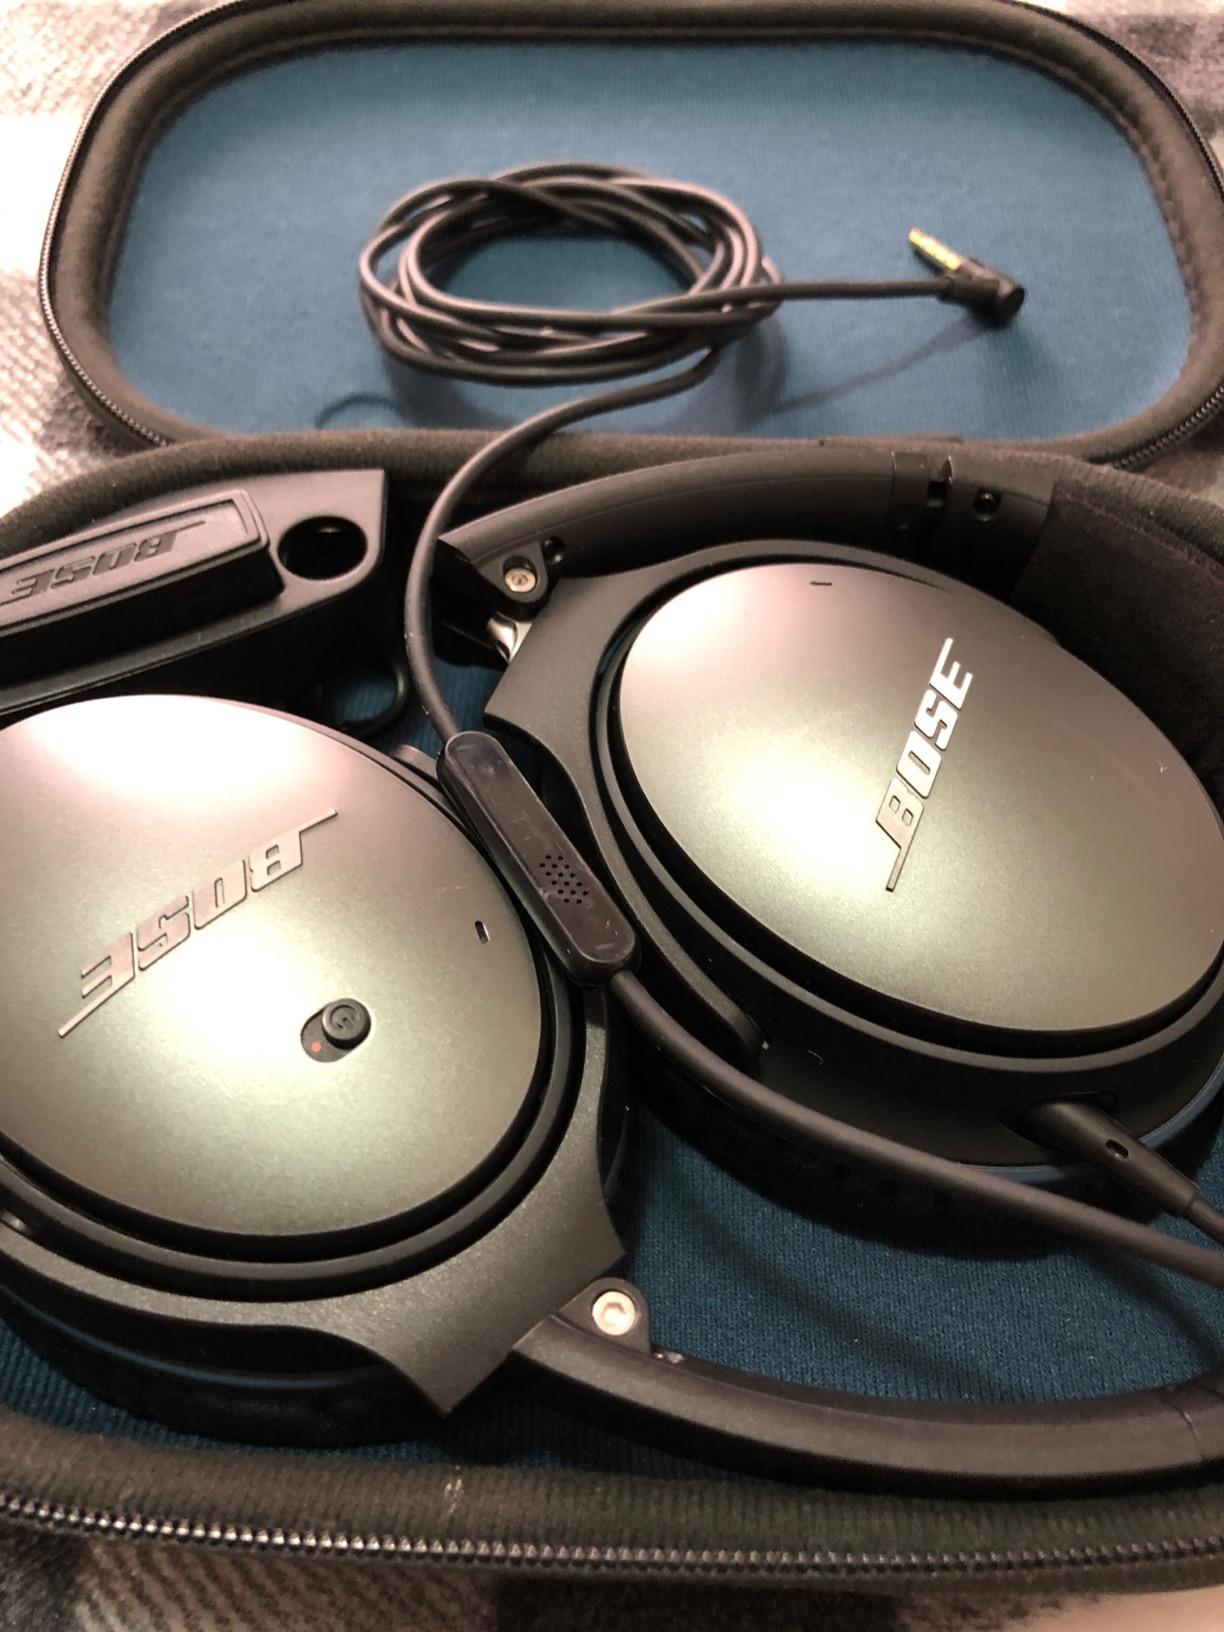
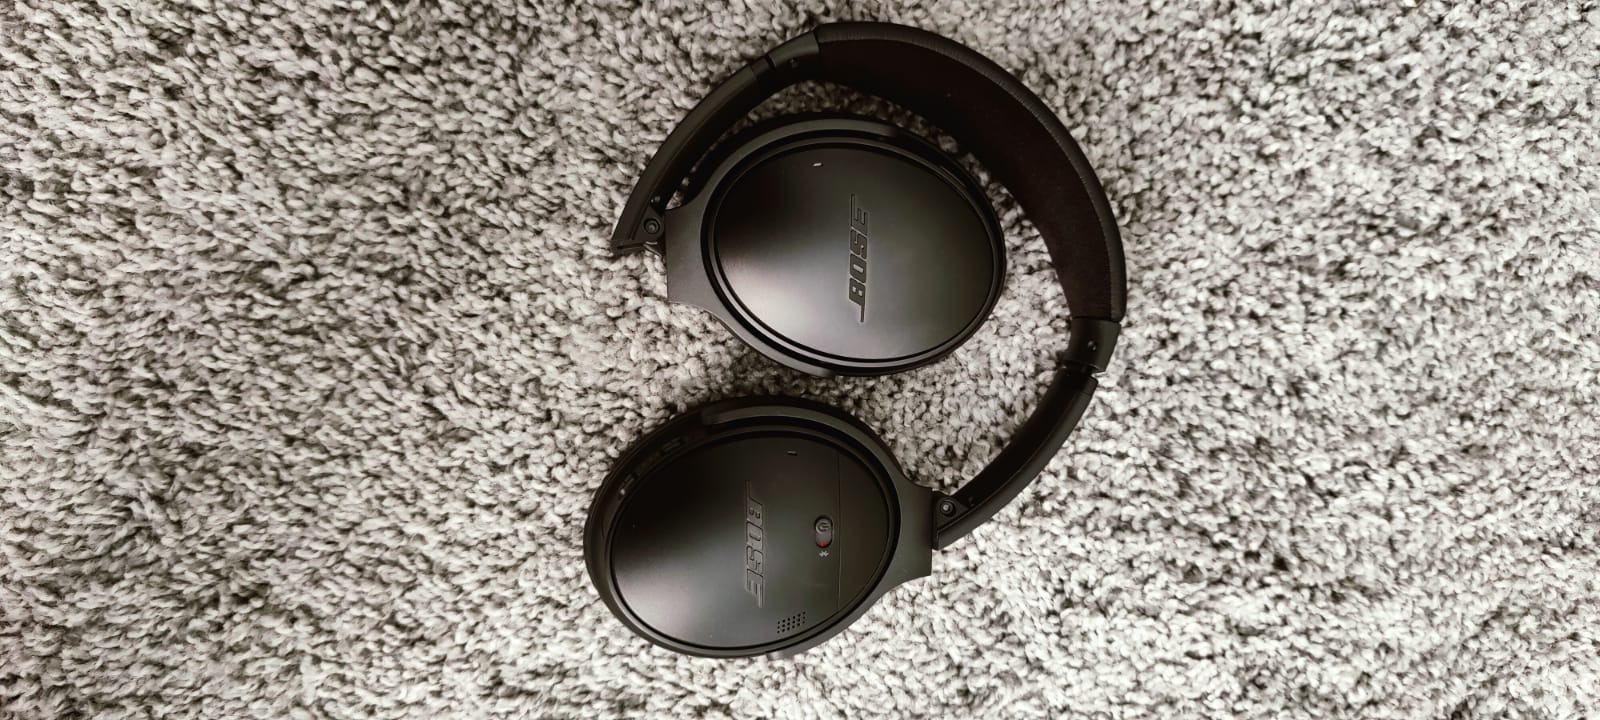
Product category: headphones
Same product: no